Paweł Gil

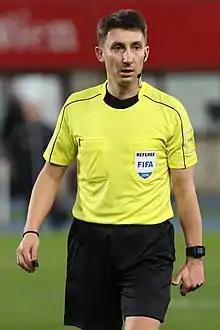
Gil in 2016

Paweł Gil (born 28 June 1976) is a Polish former football referee.